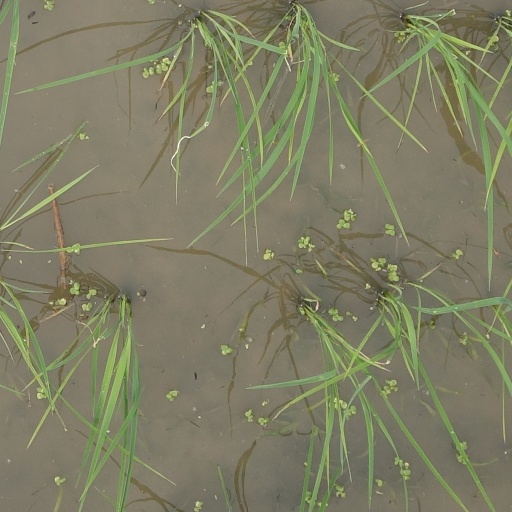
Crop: rice